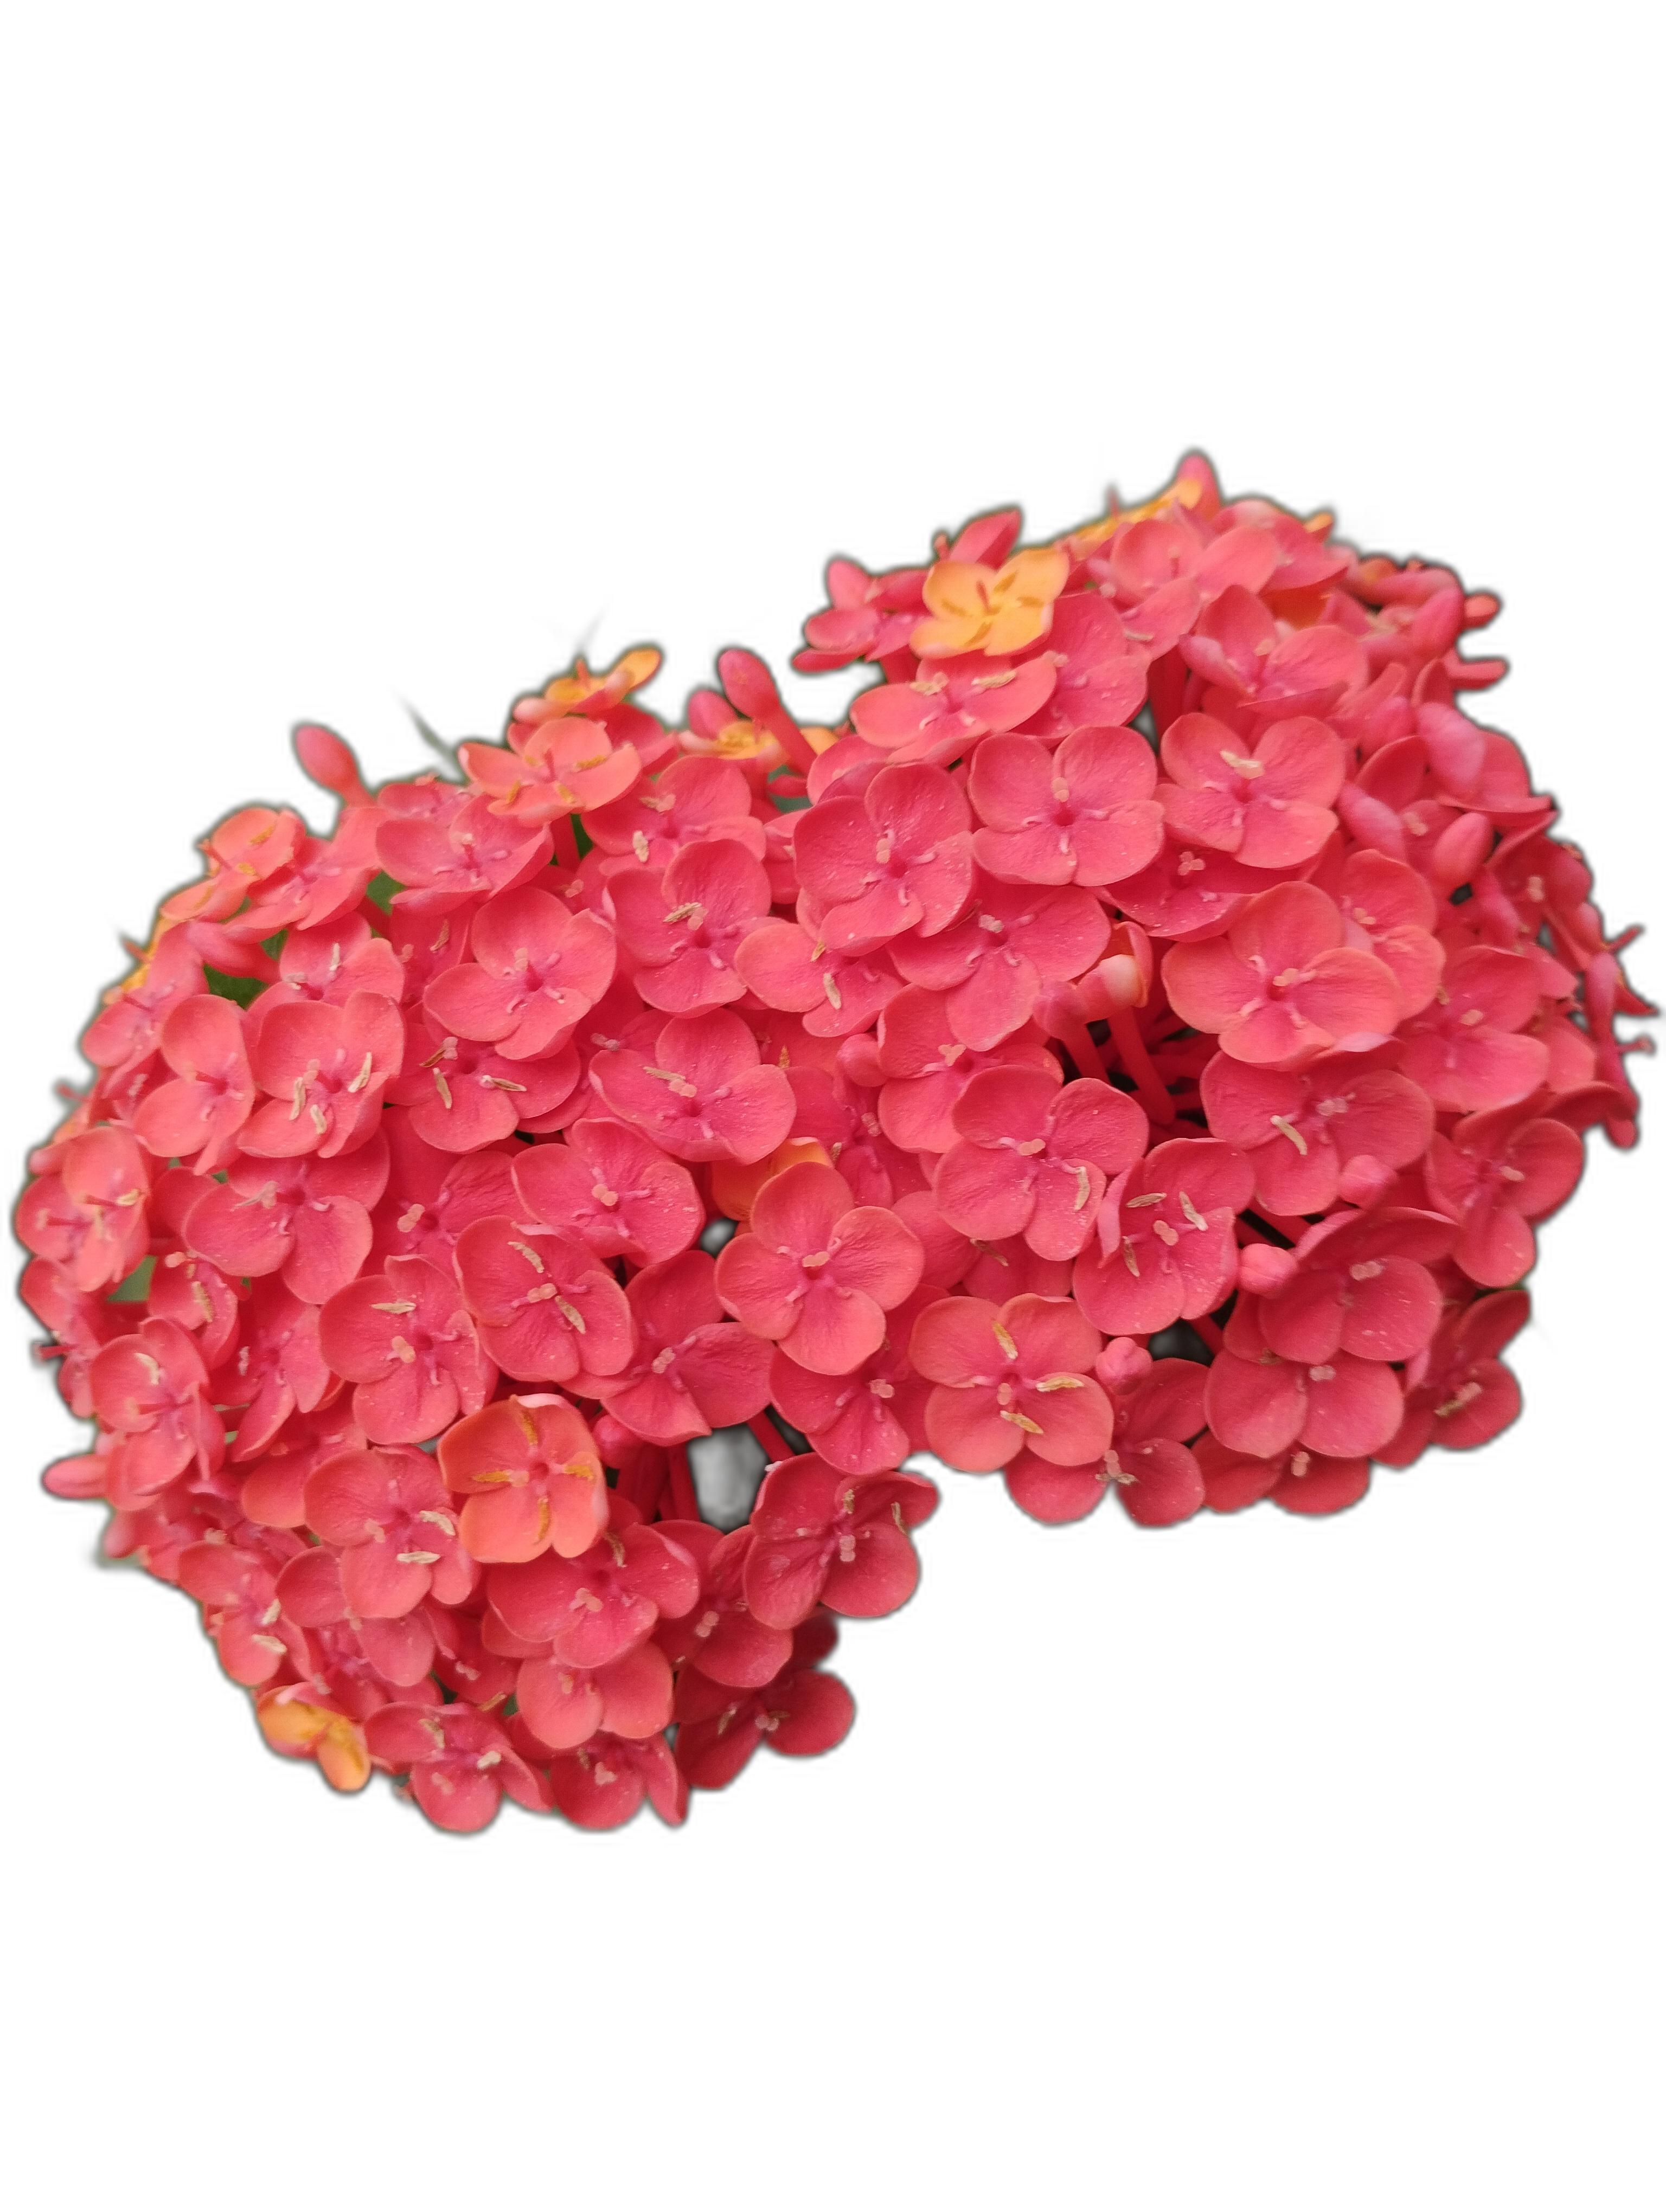
Label: Jungle geranium